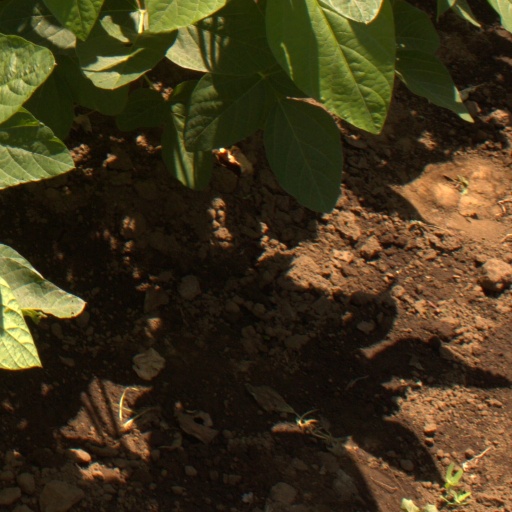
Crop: soybean